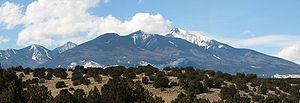
San Francisco Peaks vus de la U.S. Route 89, Arizona, États-Unis